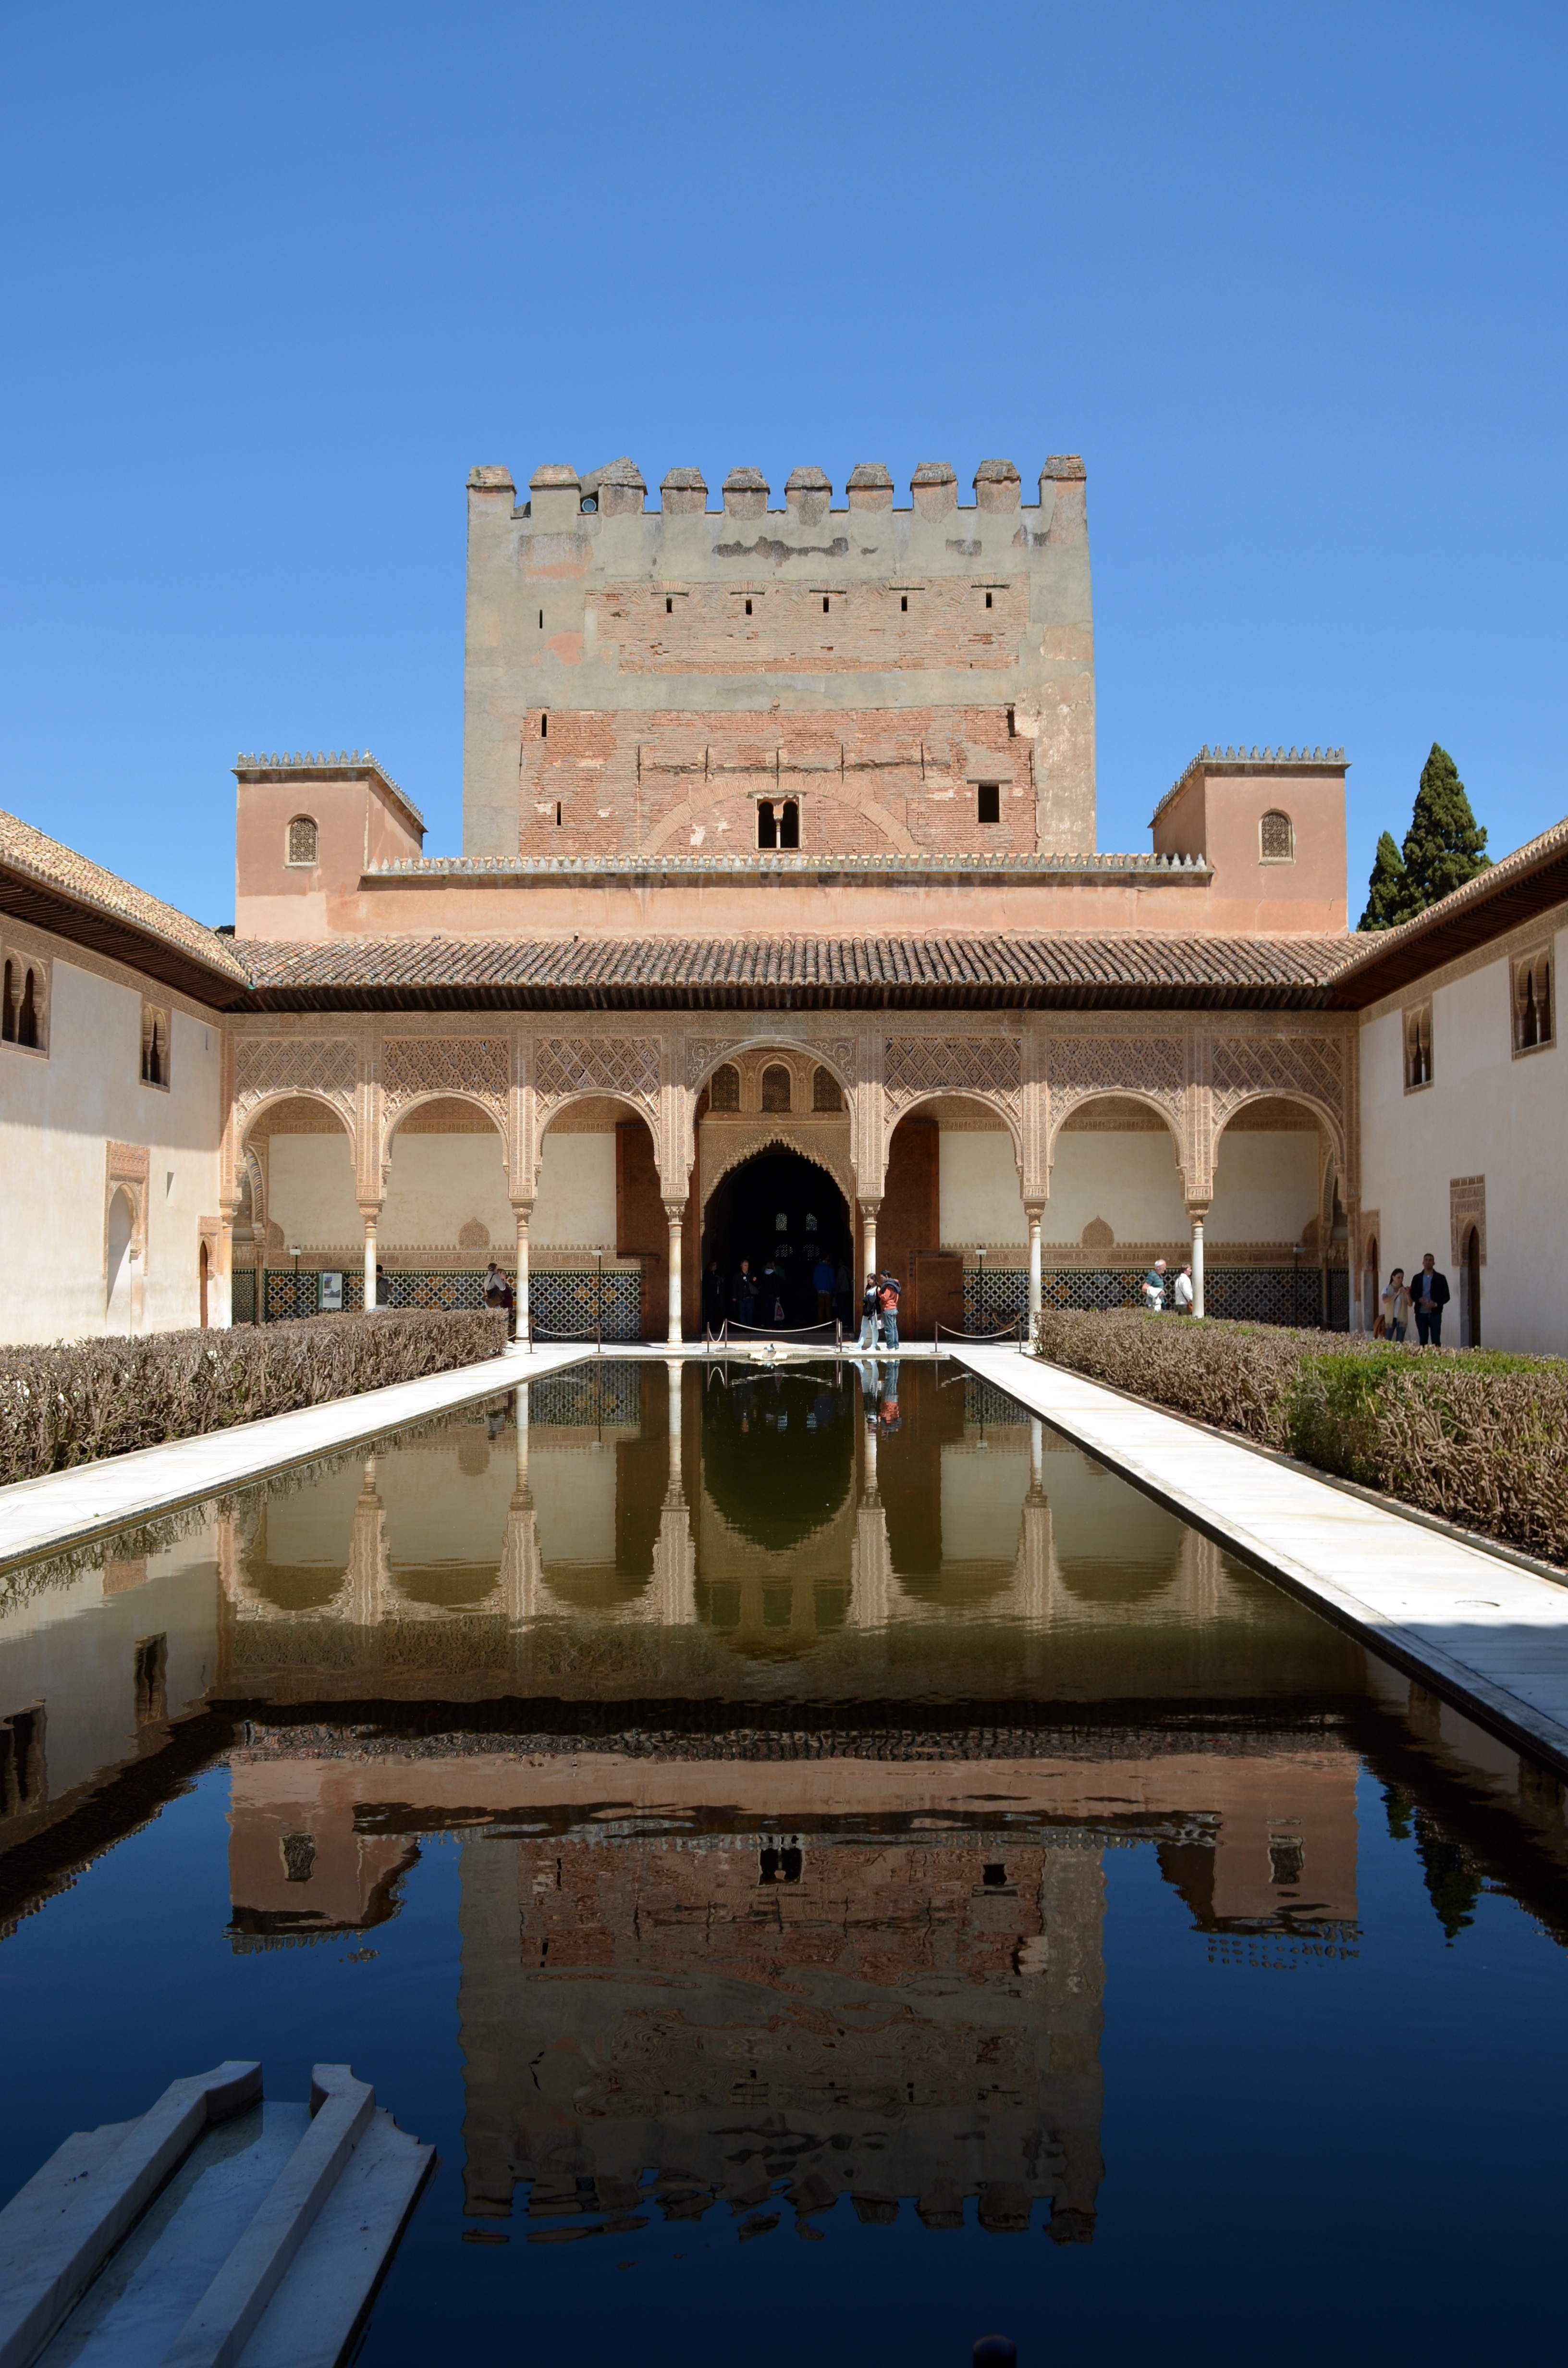
water, architecture, building, palace, old, symmetrical, landmark, fortress, spain, courtyard, mirror, andalusia, estate, granada, mirroring, alhambra, mirror image, reflexes, moorish, reflecting pool